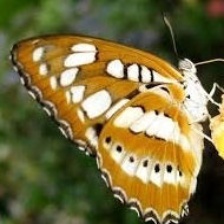
Species: MESTRA